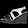
Label: Sandal